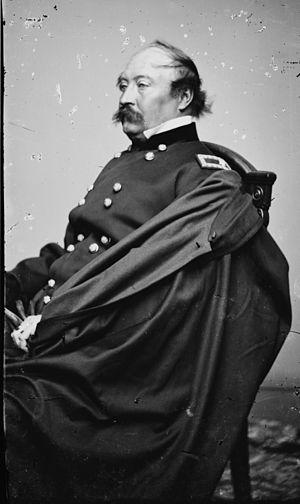
William Henry French, né le 13 janvier 1815 à Baltimore et mort le 20 mai 1881 à Washington, est un général de l'armée de l'Union lors de la guerre de Sécession.